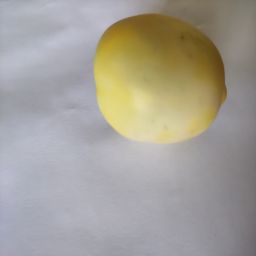
Crop: Tomato
Quality: Unripe